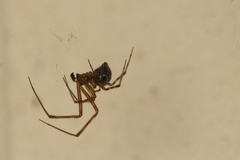
Species: Parasteatoda_tepidariorum